Brustiano bianco

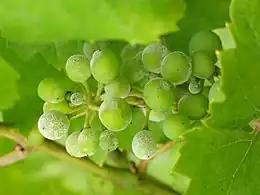
Brustiano bianco is very susceptible to powdery mildew infection by pathogen "Uncinula necator (pictured on grapes)"

Brustiano bianco is a productive vine that has the potential to be very high yielding if not kept in check by winter pruning or green harvesting. The vine is susceptible to several viticultural hazards including powdery mildew.